Emil Fischer (American football executive)

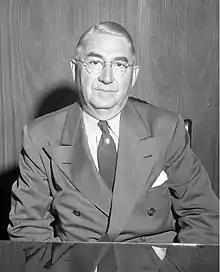
Fischer, circa 1950s

Emil Richard Fischer (August 15, 1887 – January 2, 1958) was an American businessman and a football executive for the Green Bay Packers. Fischer was well known in the Green Bay cheese industry, a nationally recognized businessman, and a local civic leader. From 1948 to 1952, he served as the fifth president of the Packers. He is credited with leading the Packers through one of the most difficult periods in the team's history. During his tenure, the team's co-founder and longtime coach Curly Lambeau resigned, the Packers issued their third stock sale, and the National Football League (NFL) merged with the All-America Football Conference (AAFC). He also sat on the organization's board of directors and executive committee from 1935 to 1958. After his presidency ended, he served as chairman of the board until his death in 1958. In recognition of his contributions to the team, Fischer was inducted into the Green Bay Packers Hall of Fame in 2013.